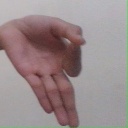
अक्षर: ज्ञ